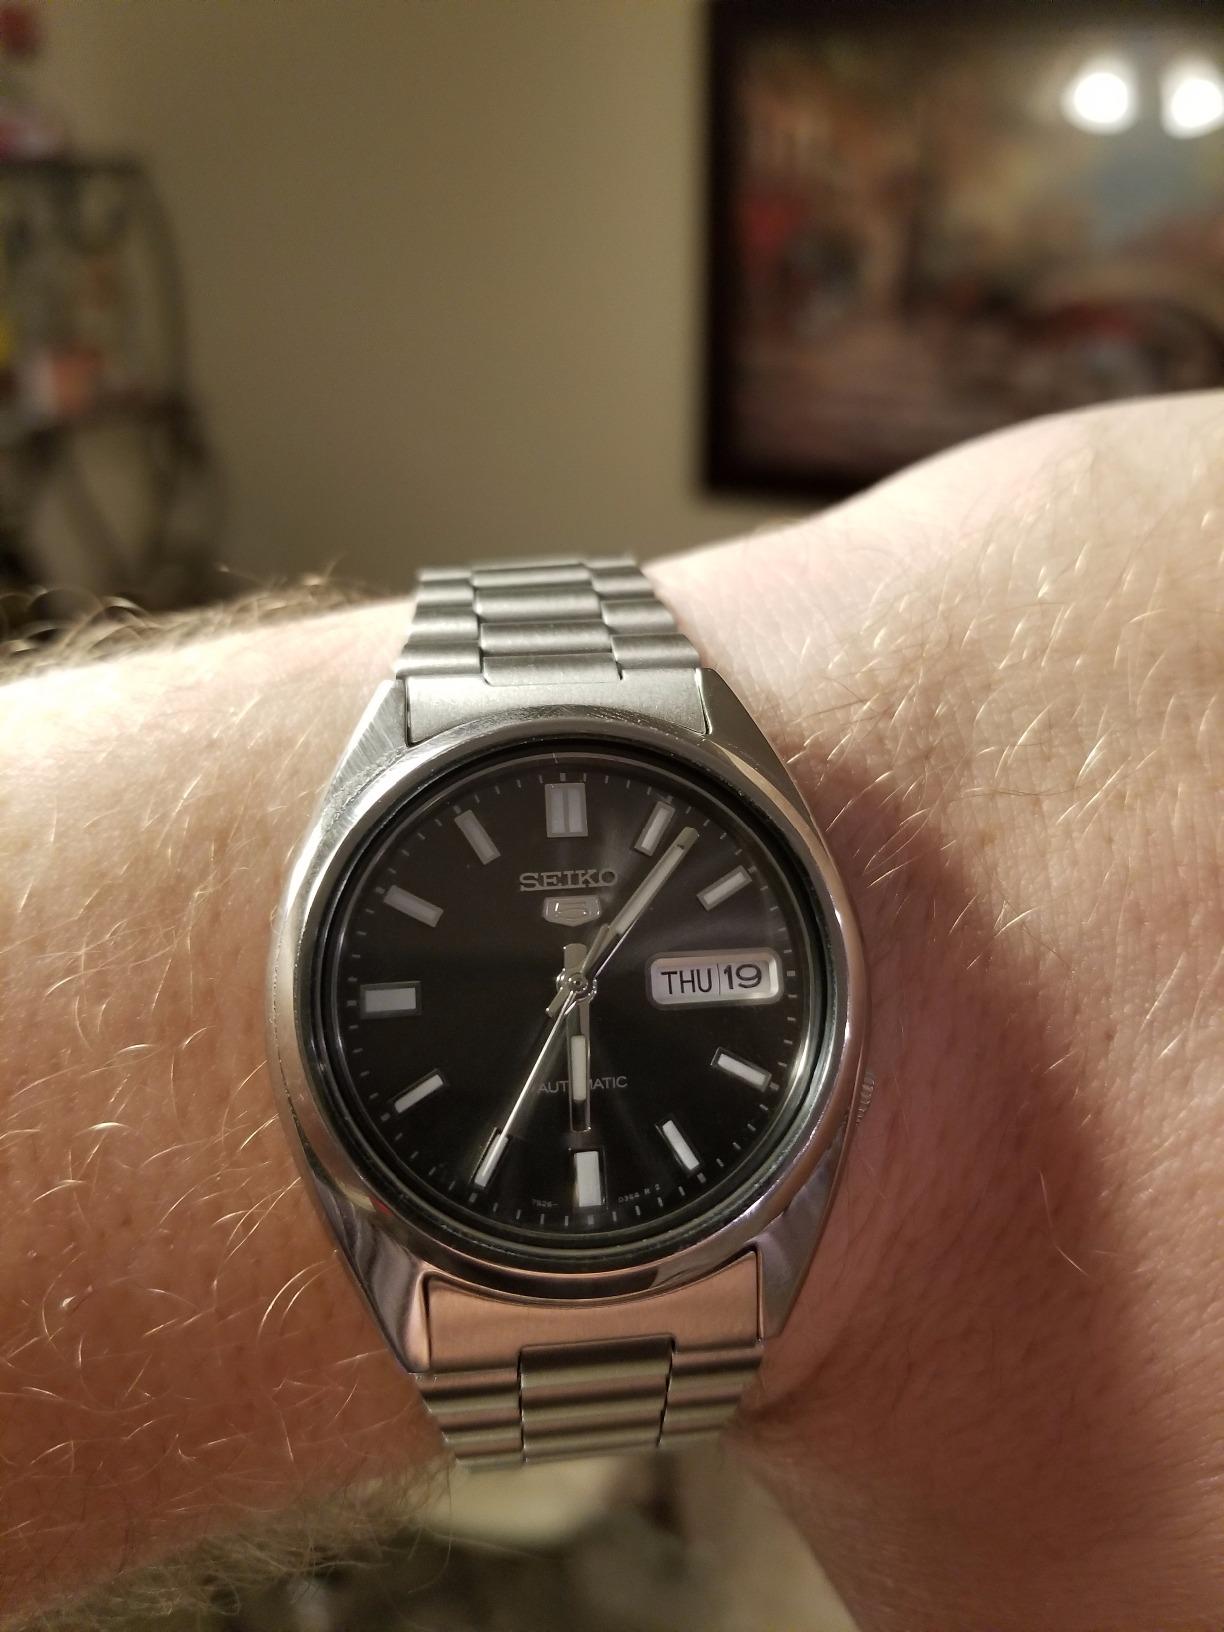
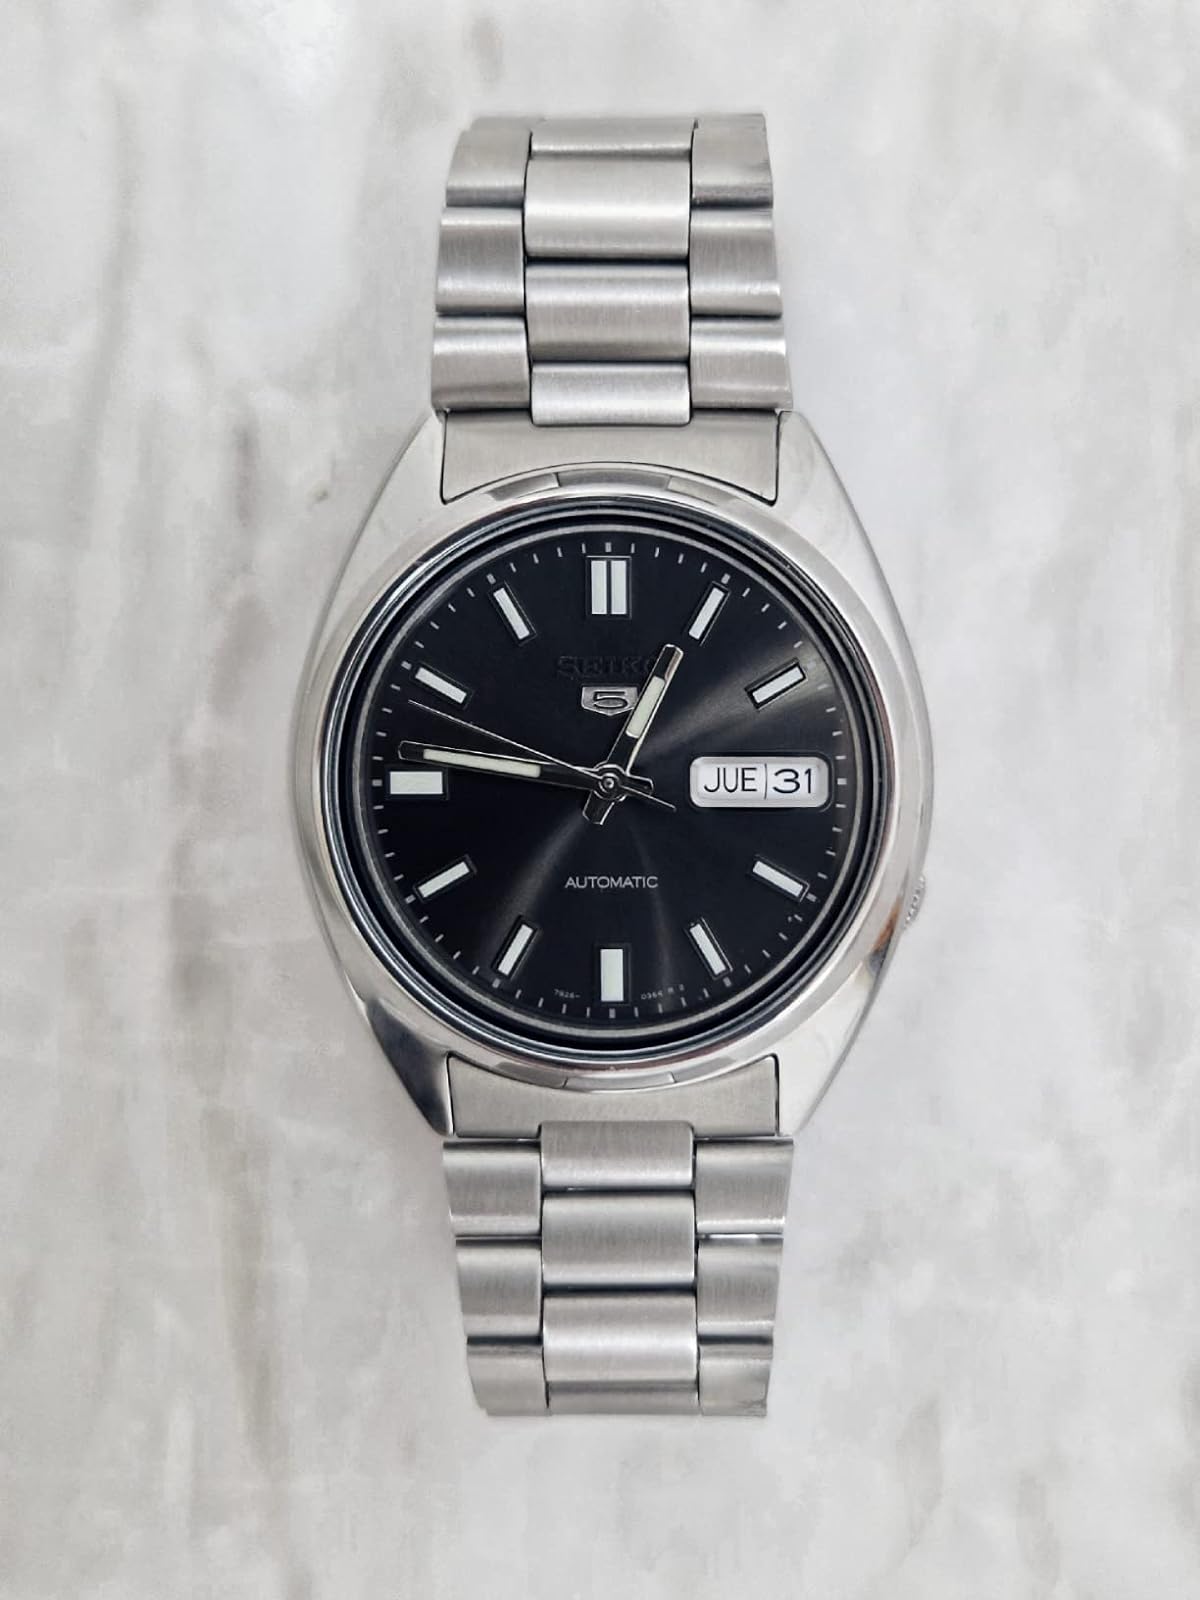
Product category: accessories_watch
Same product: yes